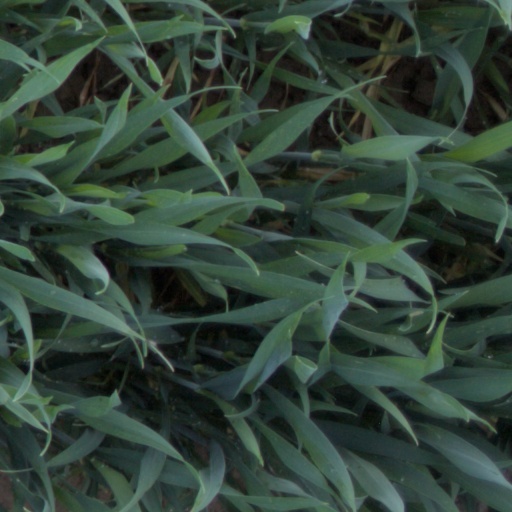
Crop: wheat